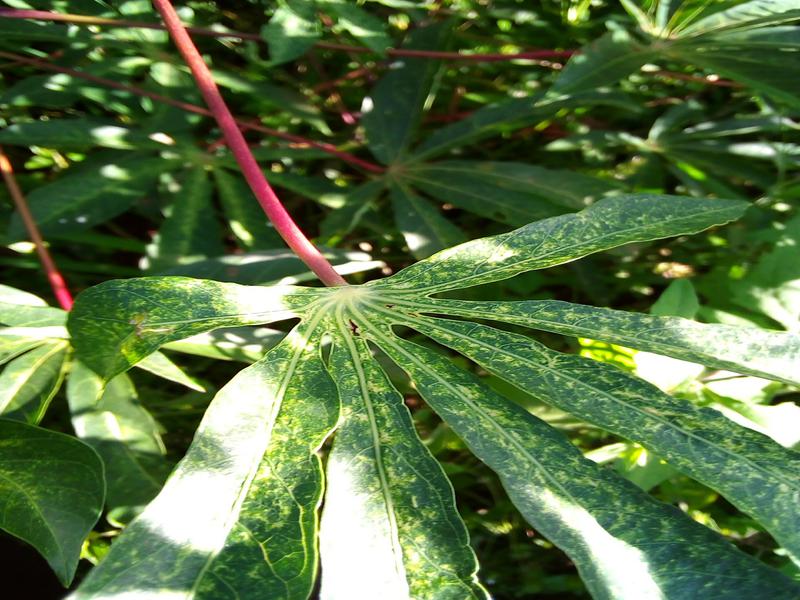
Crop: cassava
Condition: green_mottle